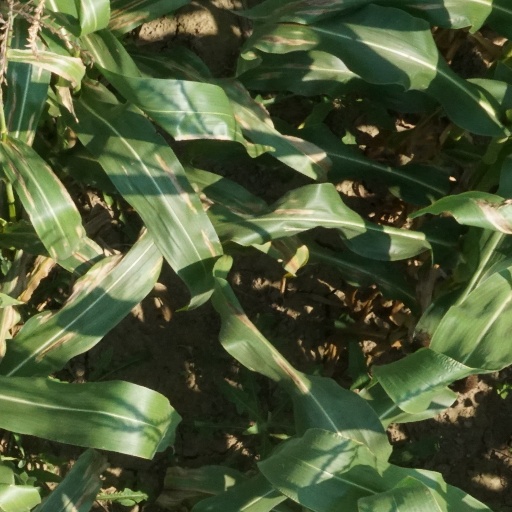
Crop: maize; corn